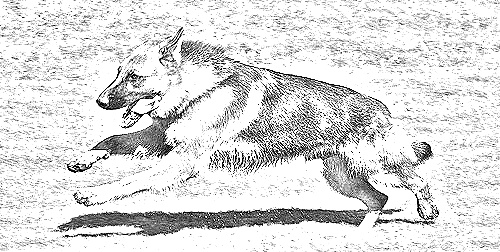
Portrait style: Sketch Portrait